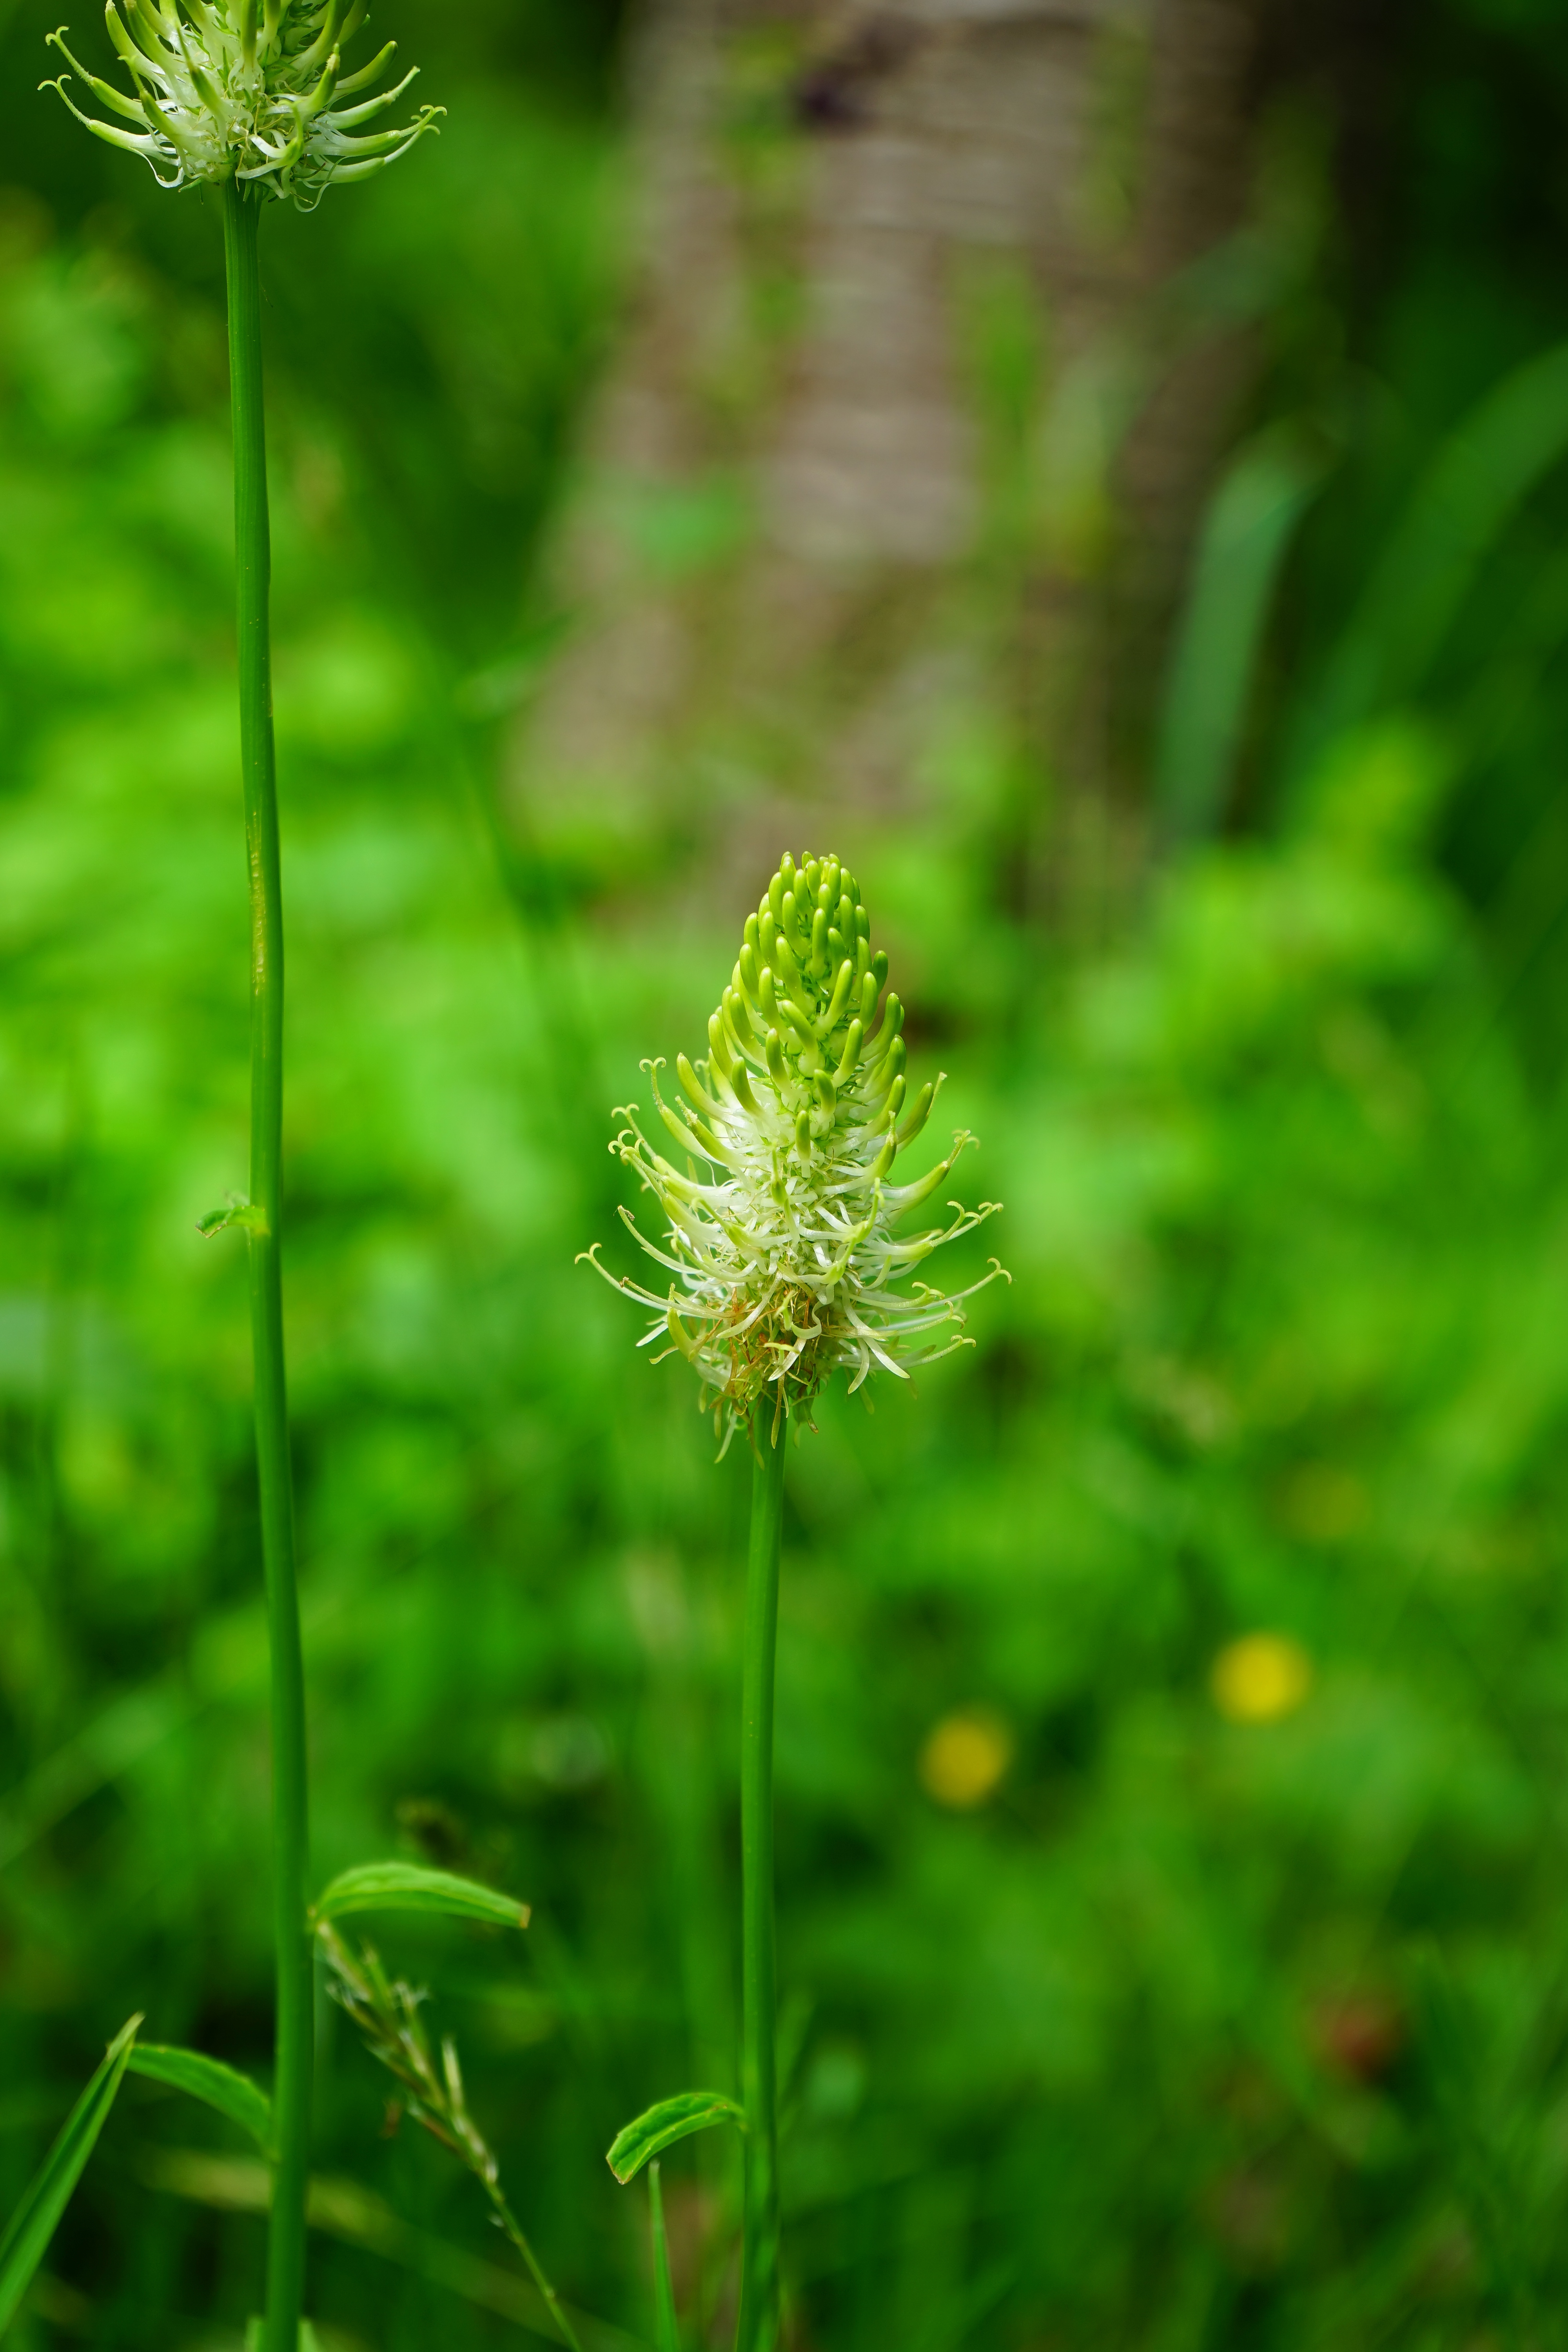
nature, grass, blossom, plant, white, meadow, prairie, leaf, flower, bloom, green, botany, flora, clover, wildflower, pointed flower, greenish, macro photography, inflorescence, flowering plant, grassland plants, devil's claw, campanulaceae, meadow herbs, bell flower greenhouse, half rosette plant, grass family, plant stem, land plant, phyteuma spicatum, white devil's claw, phyteuma, yellowish white, basket flower type